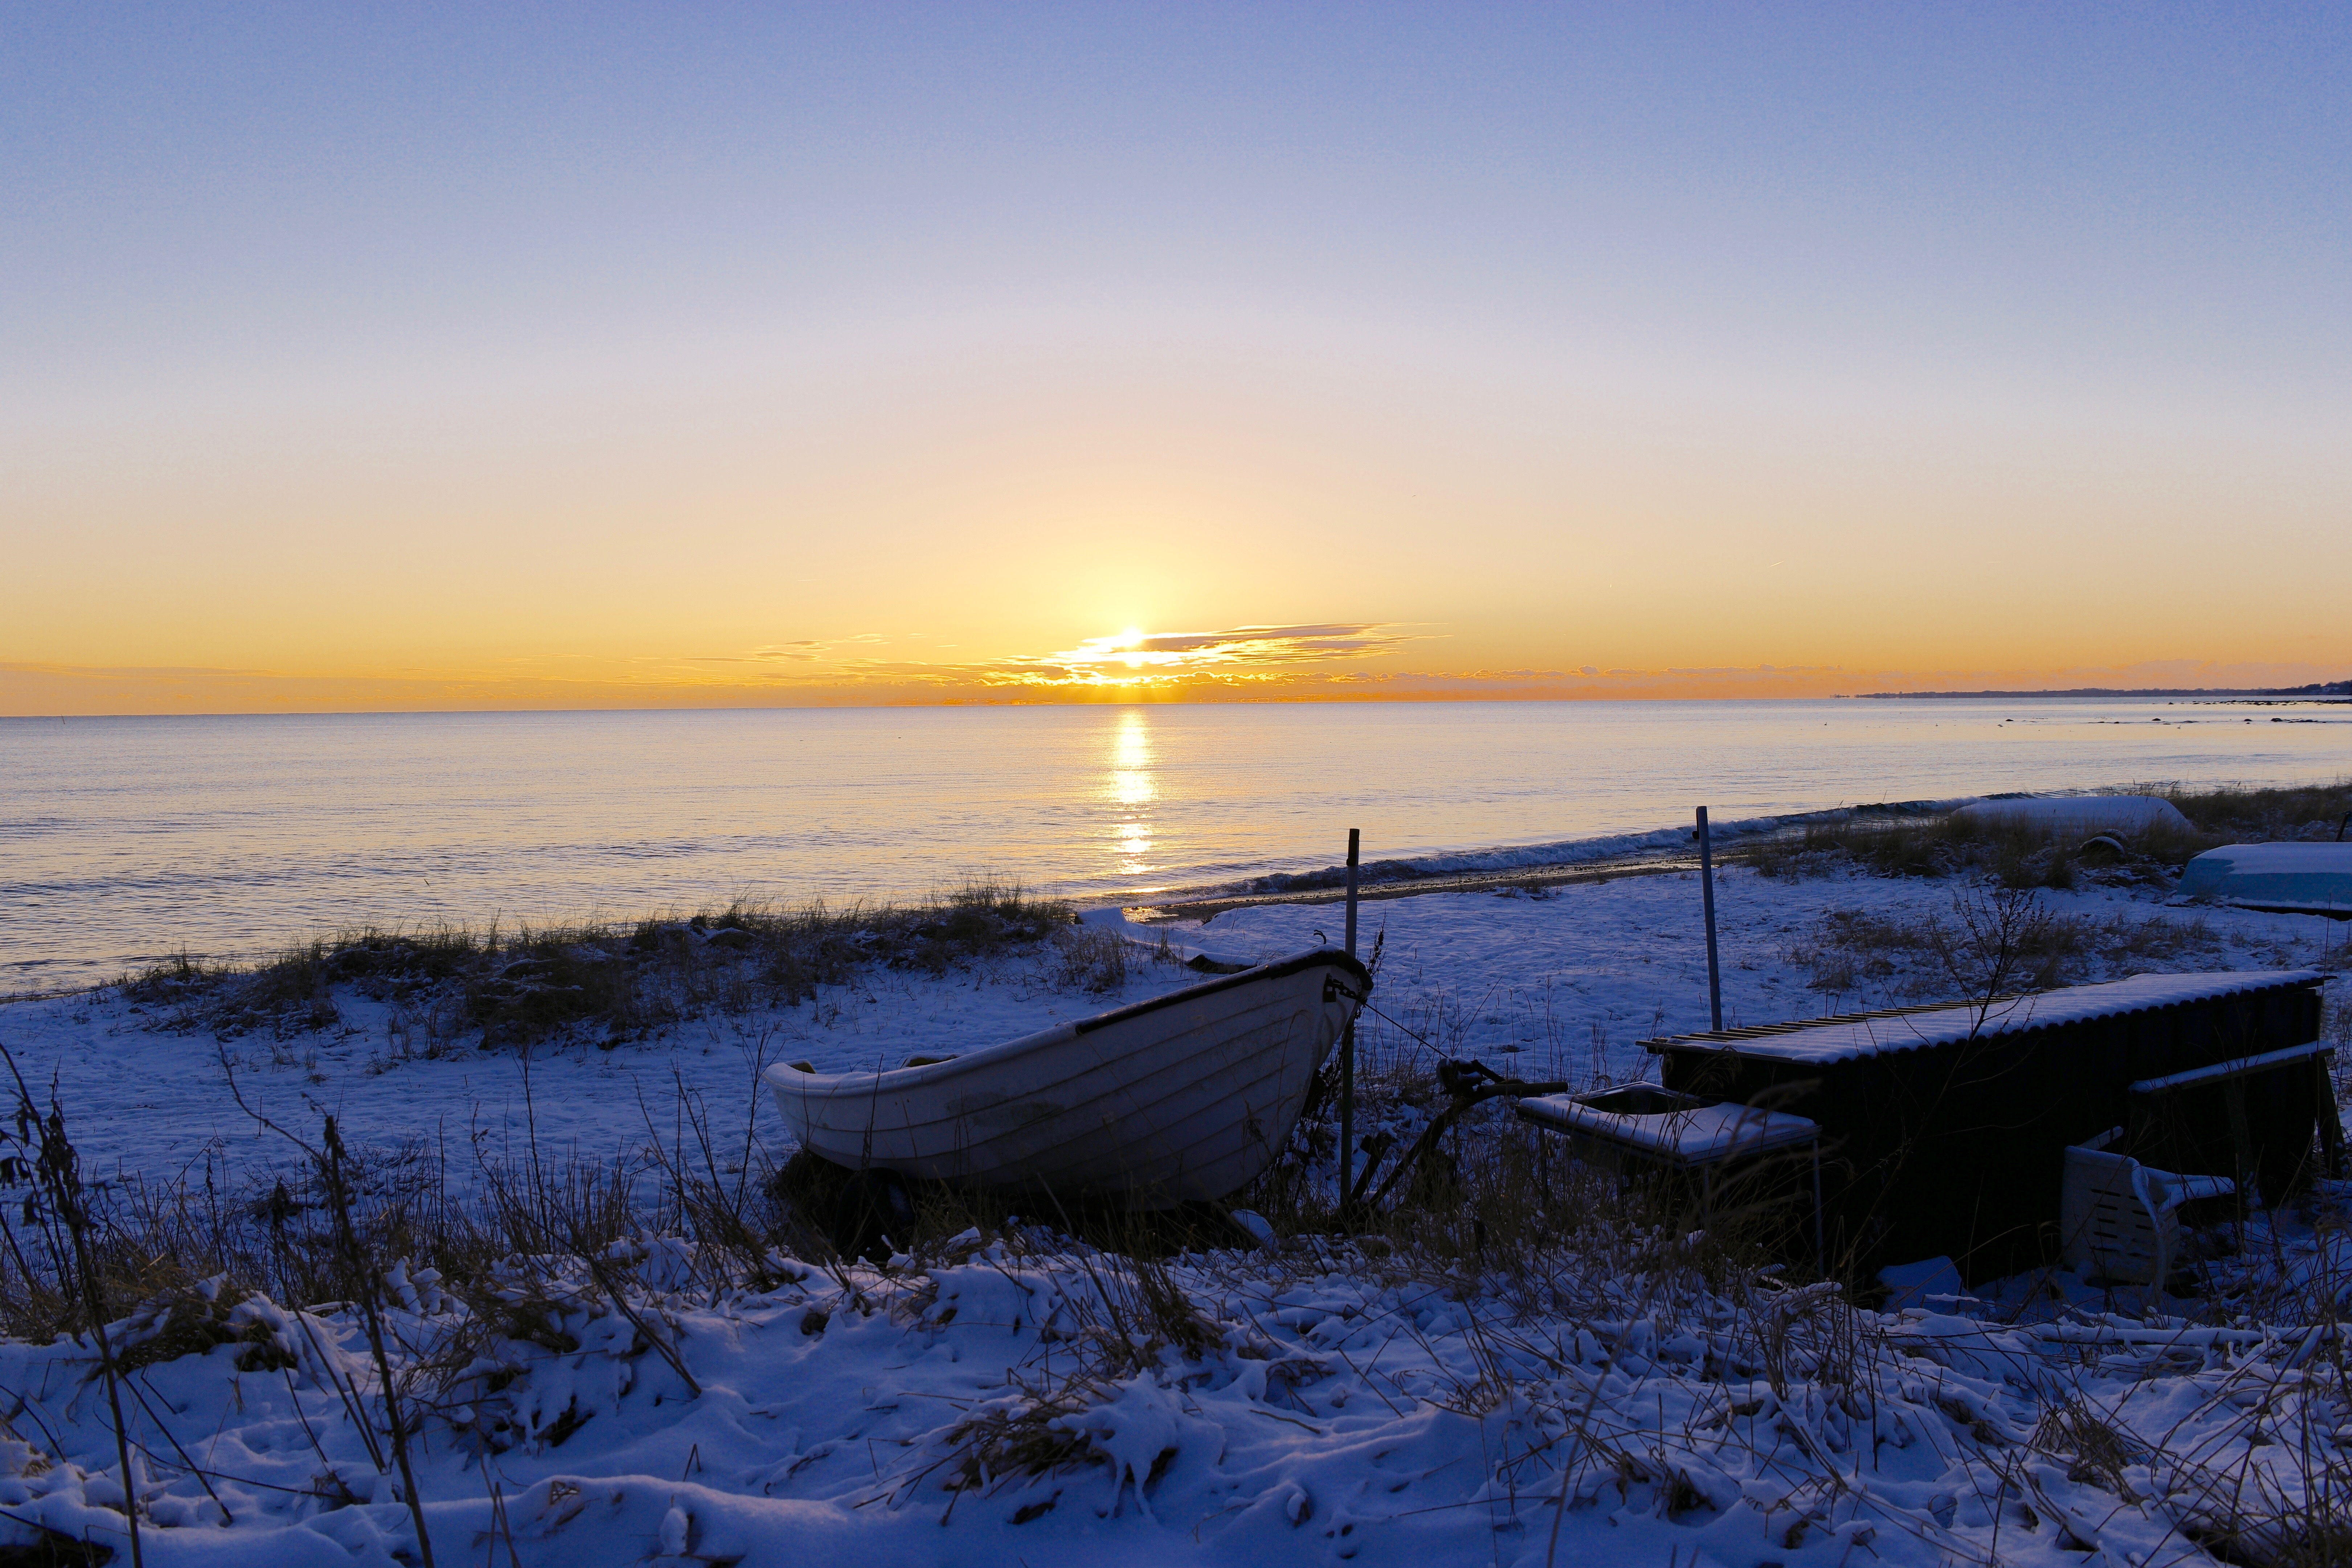
beach, sea, coast, ocean, horizon, snow, winter, sun, sunrise, sunset, sunlight, morning, shore, wave, dawn, dusk, evening, reflection, body of water, ystad, wind wave